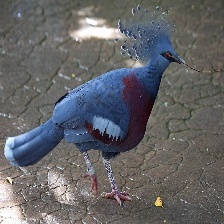
Species: VICTORIA CROWNED PIGEON
Scientific name: GOURA VICTORIA